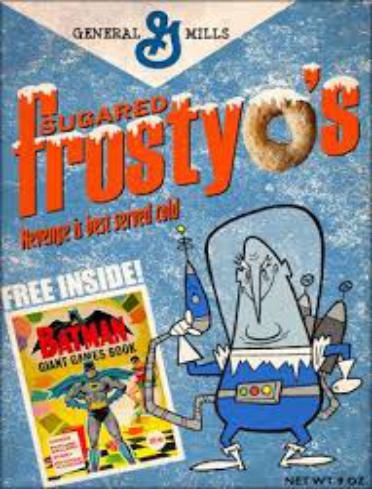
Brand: Frosty O's
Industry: Food